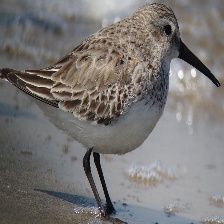
Species: DUNLIN
Scientific name: CALIDRIS ALPINA
ImageNet parent category: red-backed_sandpiper